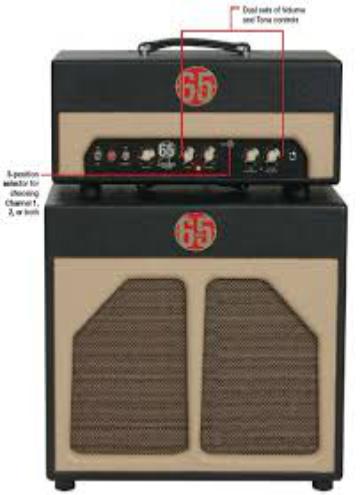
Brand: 65amps
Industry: Electronic